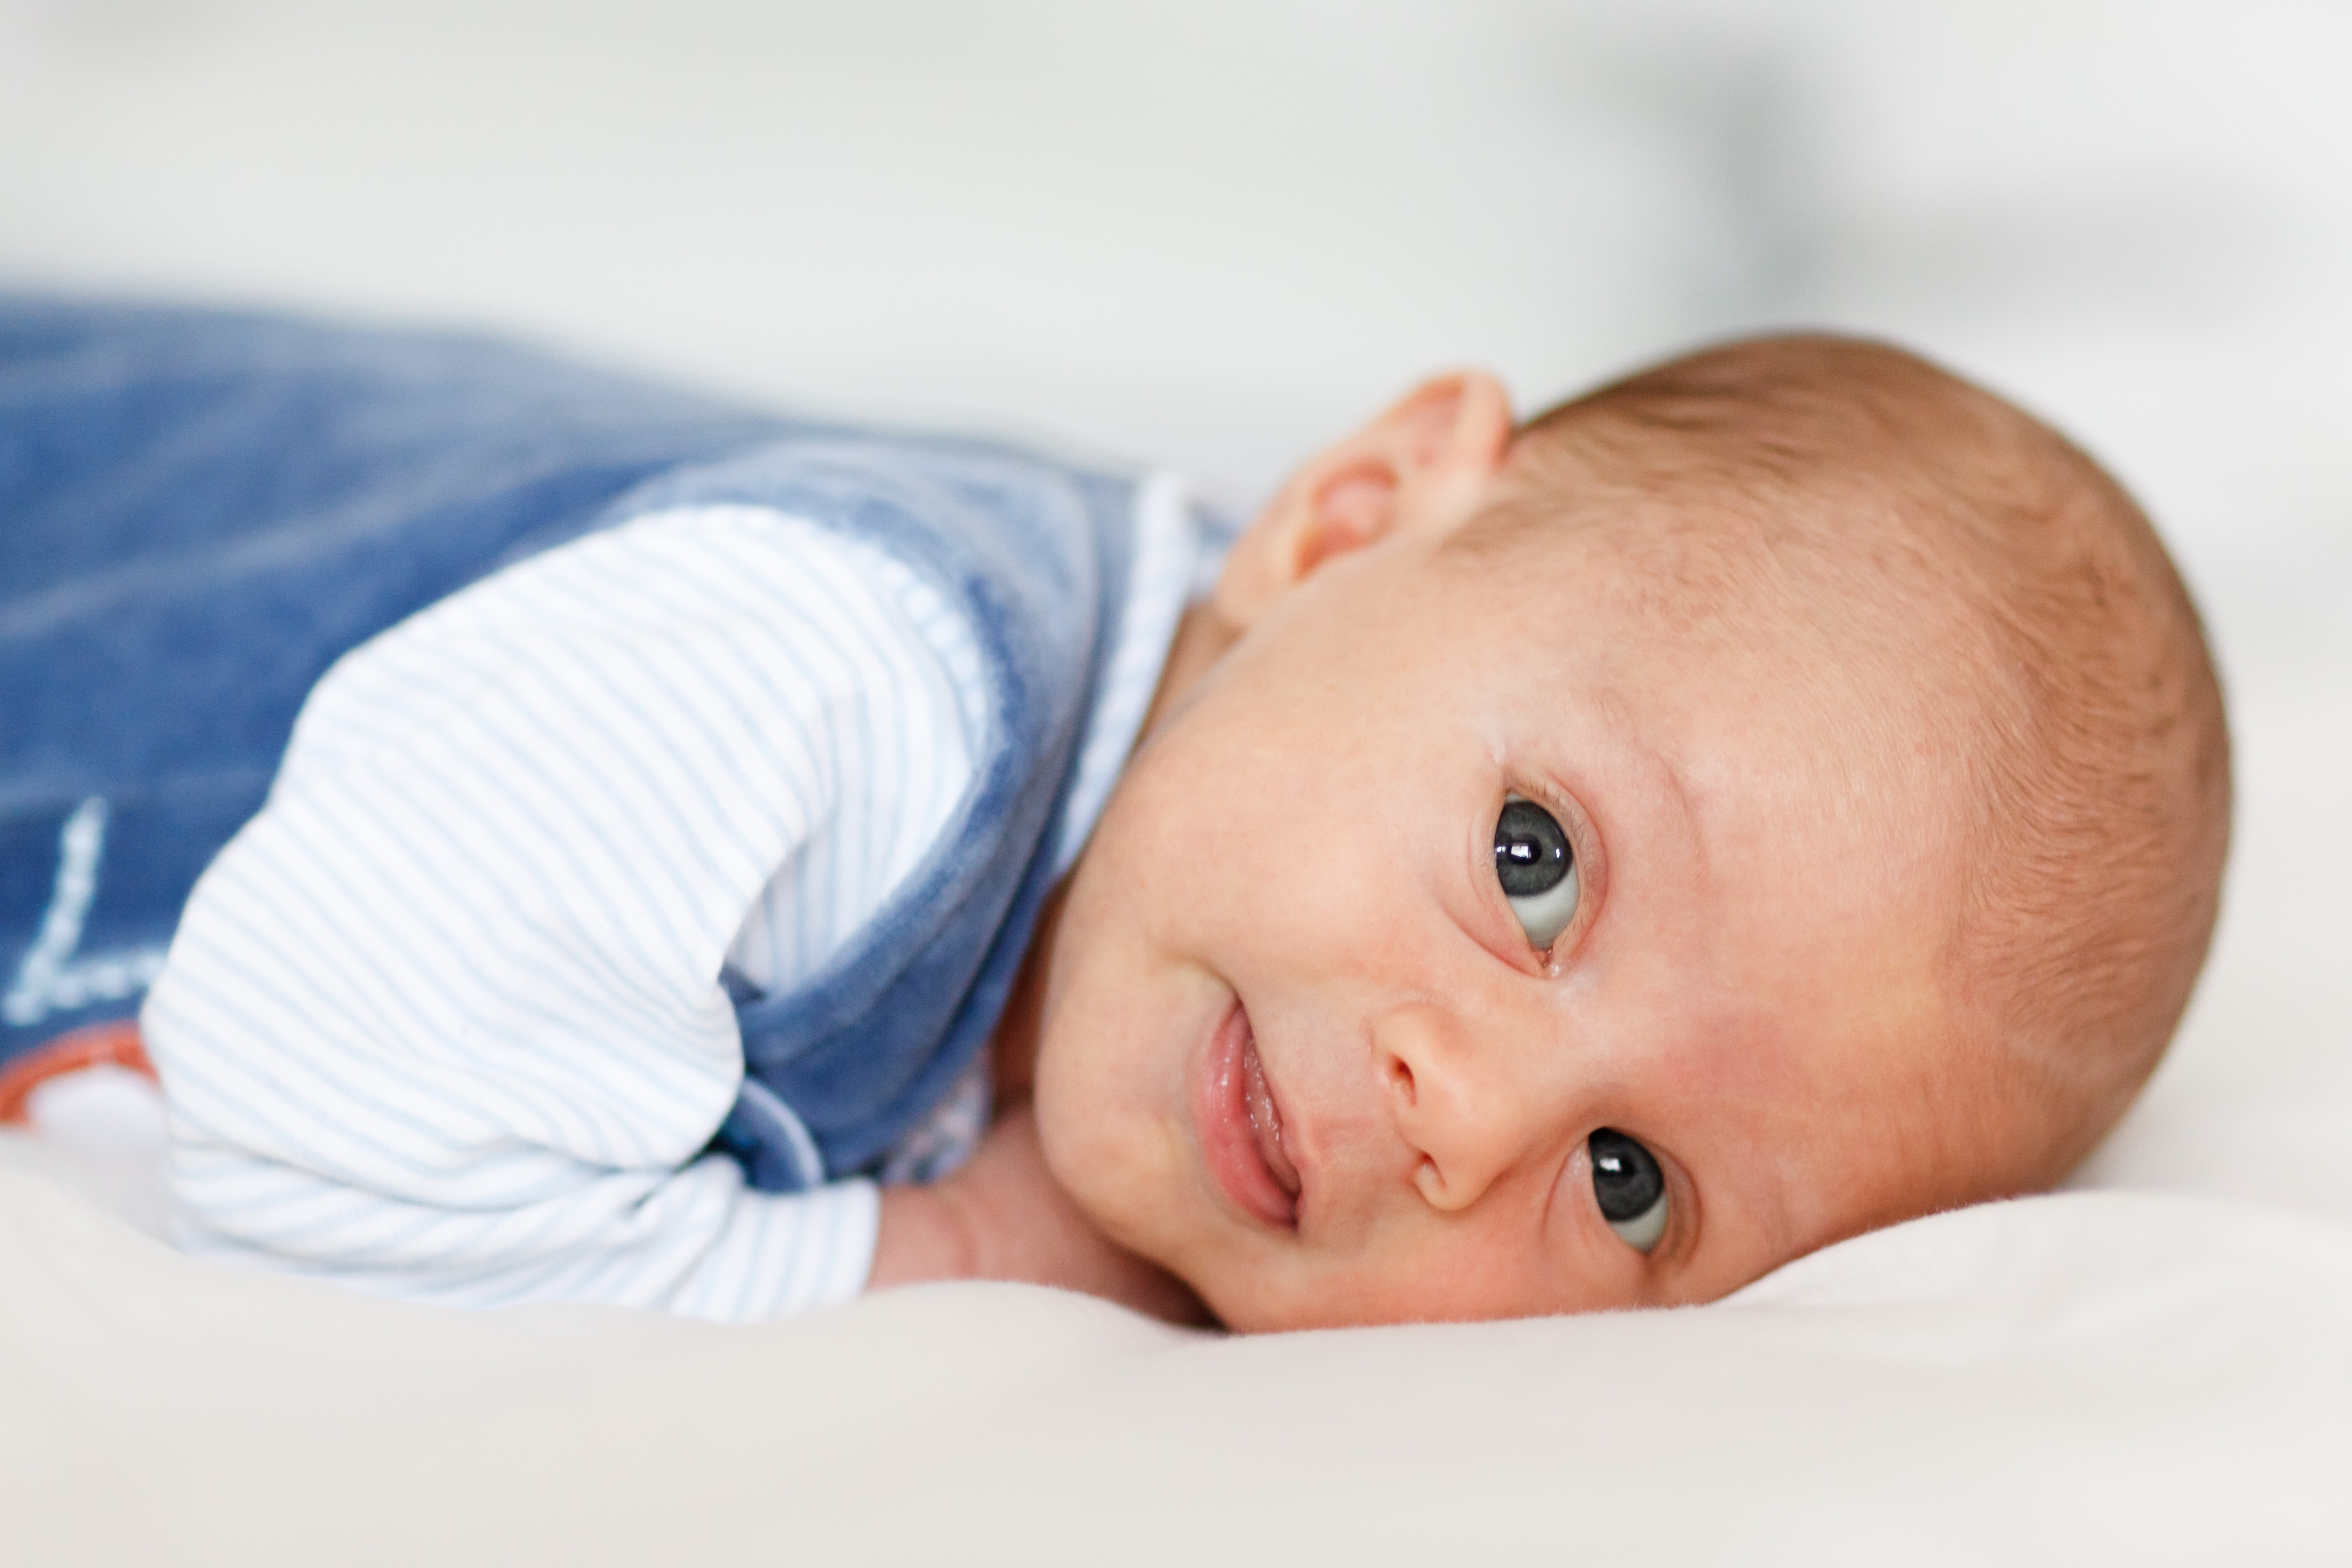
person, people, white, boy, cute, looking, male, portrait, child, human, blue, baby, son, product, caucasian, face, sleep, infant, newborn, toddler, little, skin, new, adorable, portrait photography, bedtime